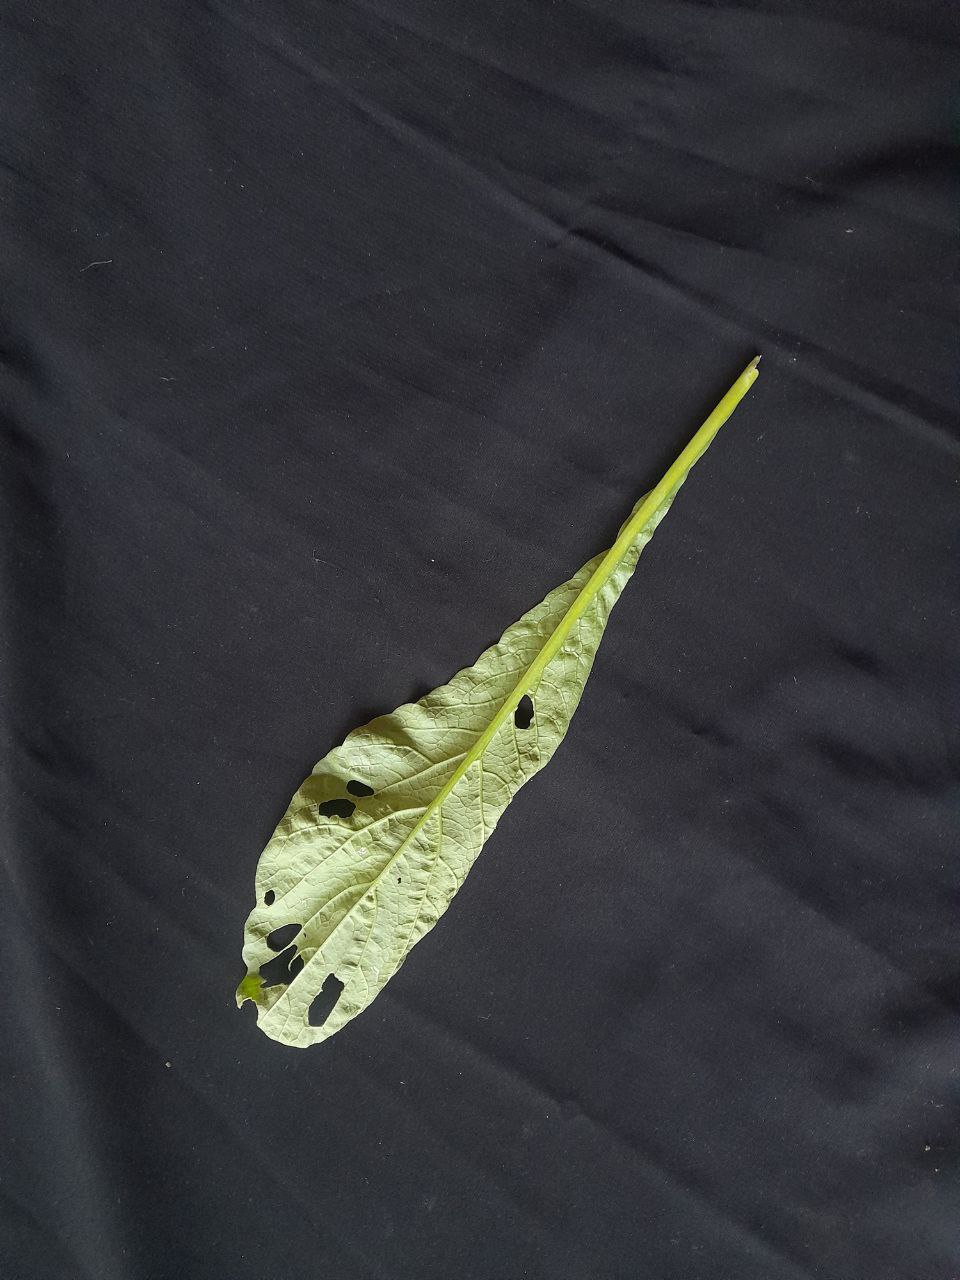
Label: flea beetle